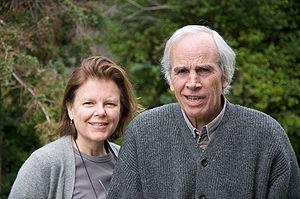
Douglas Rainsford Tompkins, né le 20 mars 1943 à Conneaut dans l'Ohio et mort le 8 décembre 2015 à Coyhaique, est un homme d'affaires américain.